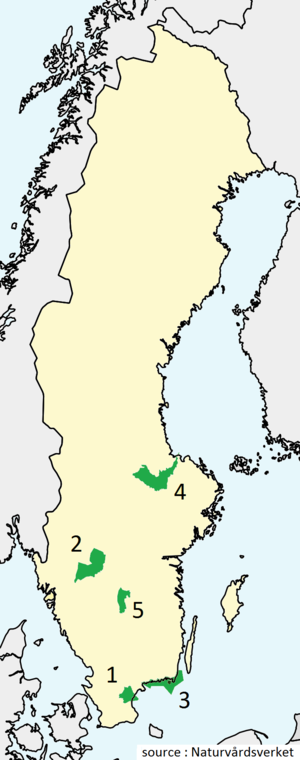
Carte des réserves de biosphère suédoises
La Suède compte sept réserves de biosphère reconnues par l'Unesco ainsi que deux sites candidats.